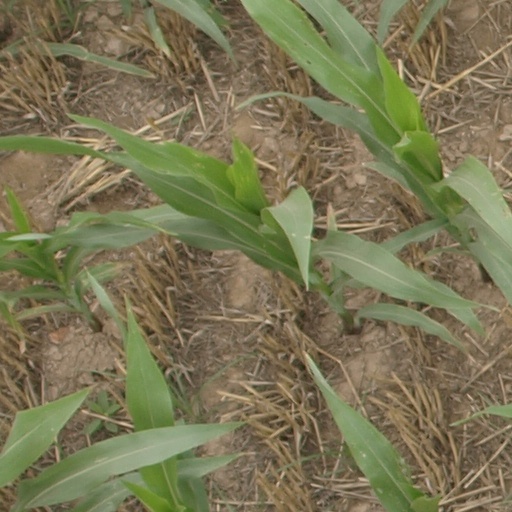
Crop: maize; corn